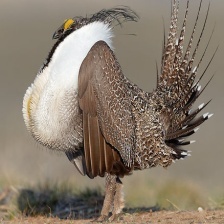
Species: GREATOR SAGE GROUSE
Scientific name: CENTROCERCUS UROPHASIANUS
ImageNet parent category: black_grouse